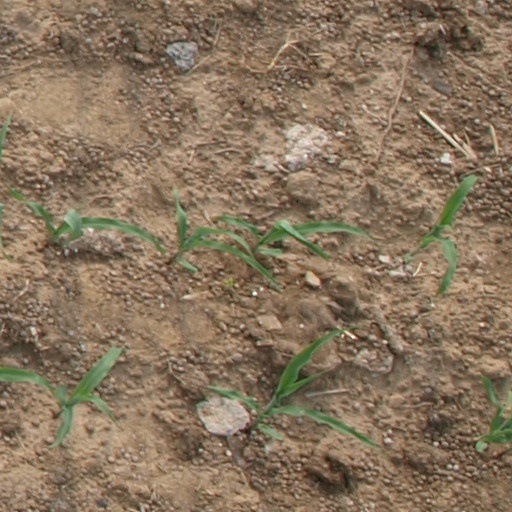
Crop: maize; corn